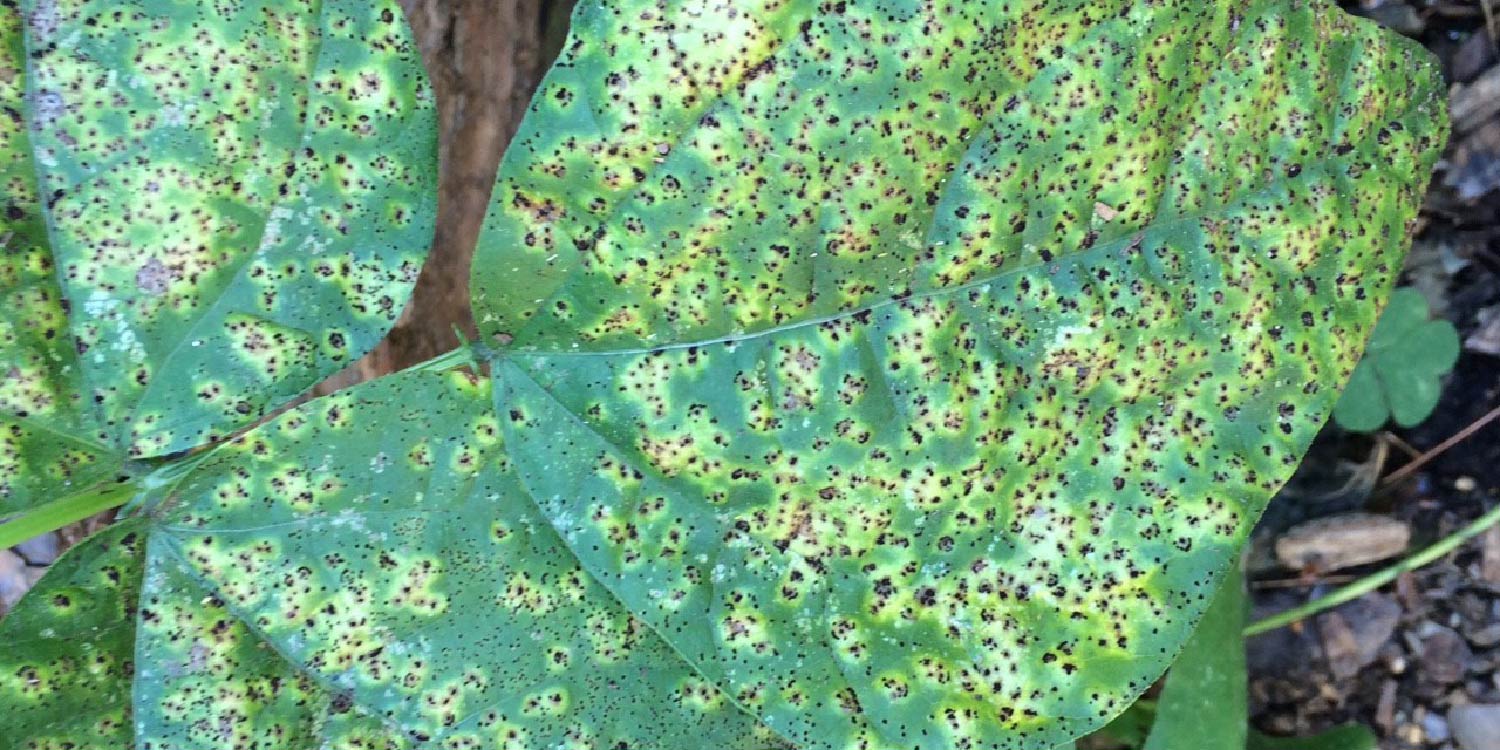
Plant: Bean
Disease: bean rust